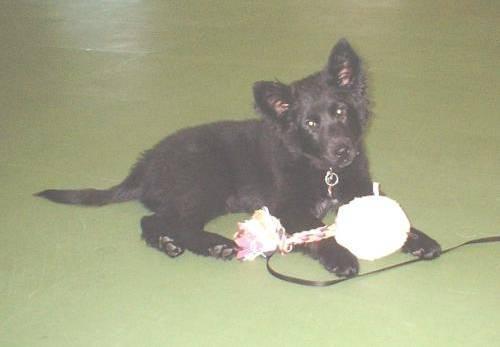
dog